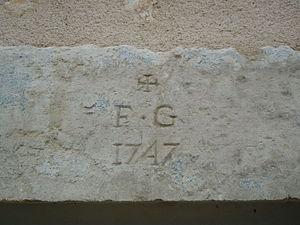
Linteau de porte du presbytère de Lhommaizé
Le Palais de Sanssouci près de Potsdam est achevé.